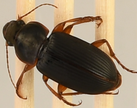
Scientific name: Harpalus pensylvanicus
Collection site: Konza Prairie Agroecosystem NEON (KONA), plot KONA_001